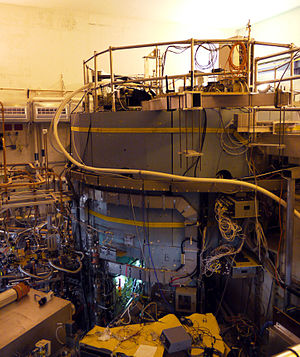
Tokamak / Eksperimentelle tokamakker / Aktuelt i drift
Alcator C-Mod
"En tokamak er et fusionsreaktordesign, som anvender et torusformet magnetfelt til at indeslutte plasma. Navnet stammer fra den russiske forkortelse токамак, for ""тороидальная камера в магнитных катушках"" – ""toroidalkammer i magnetspoler"".